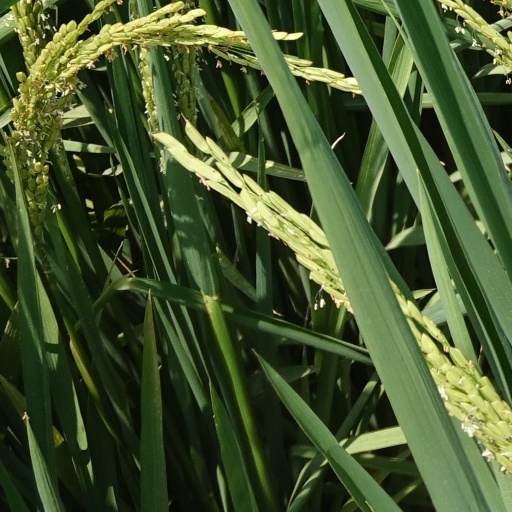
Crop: rice